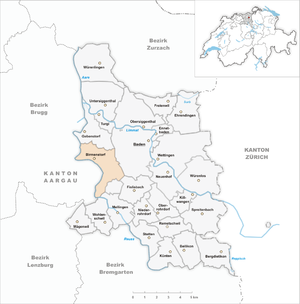
Birmenstorf est une commune suisse du canton d'Argovie, située dans le district de Baden.